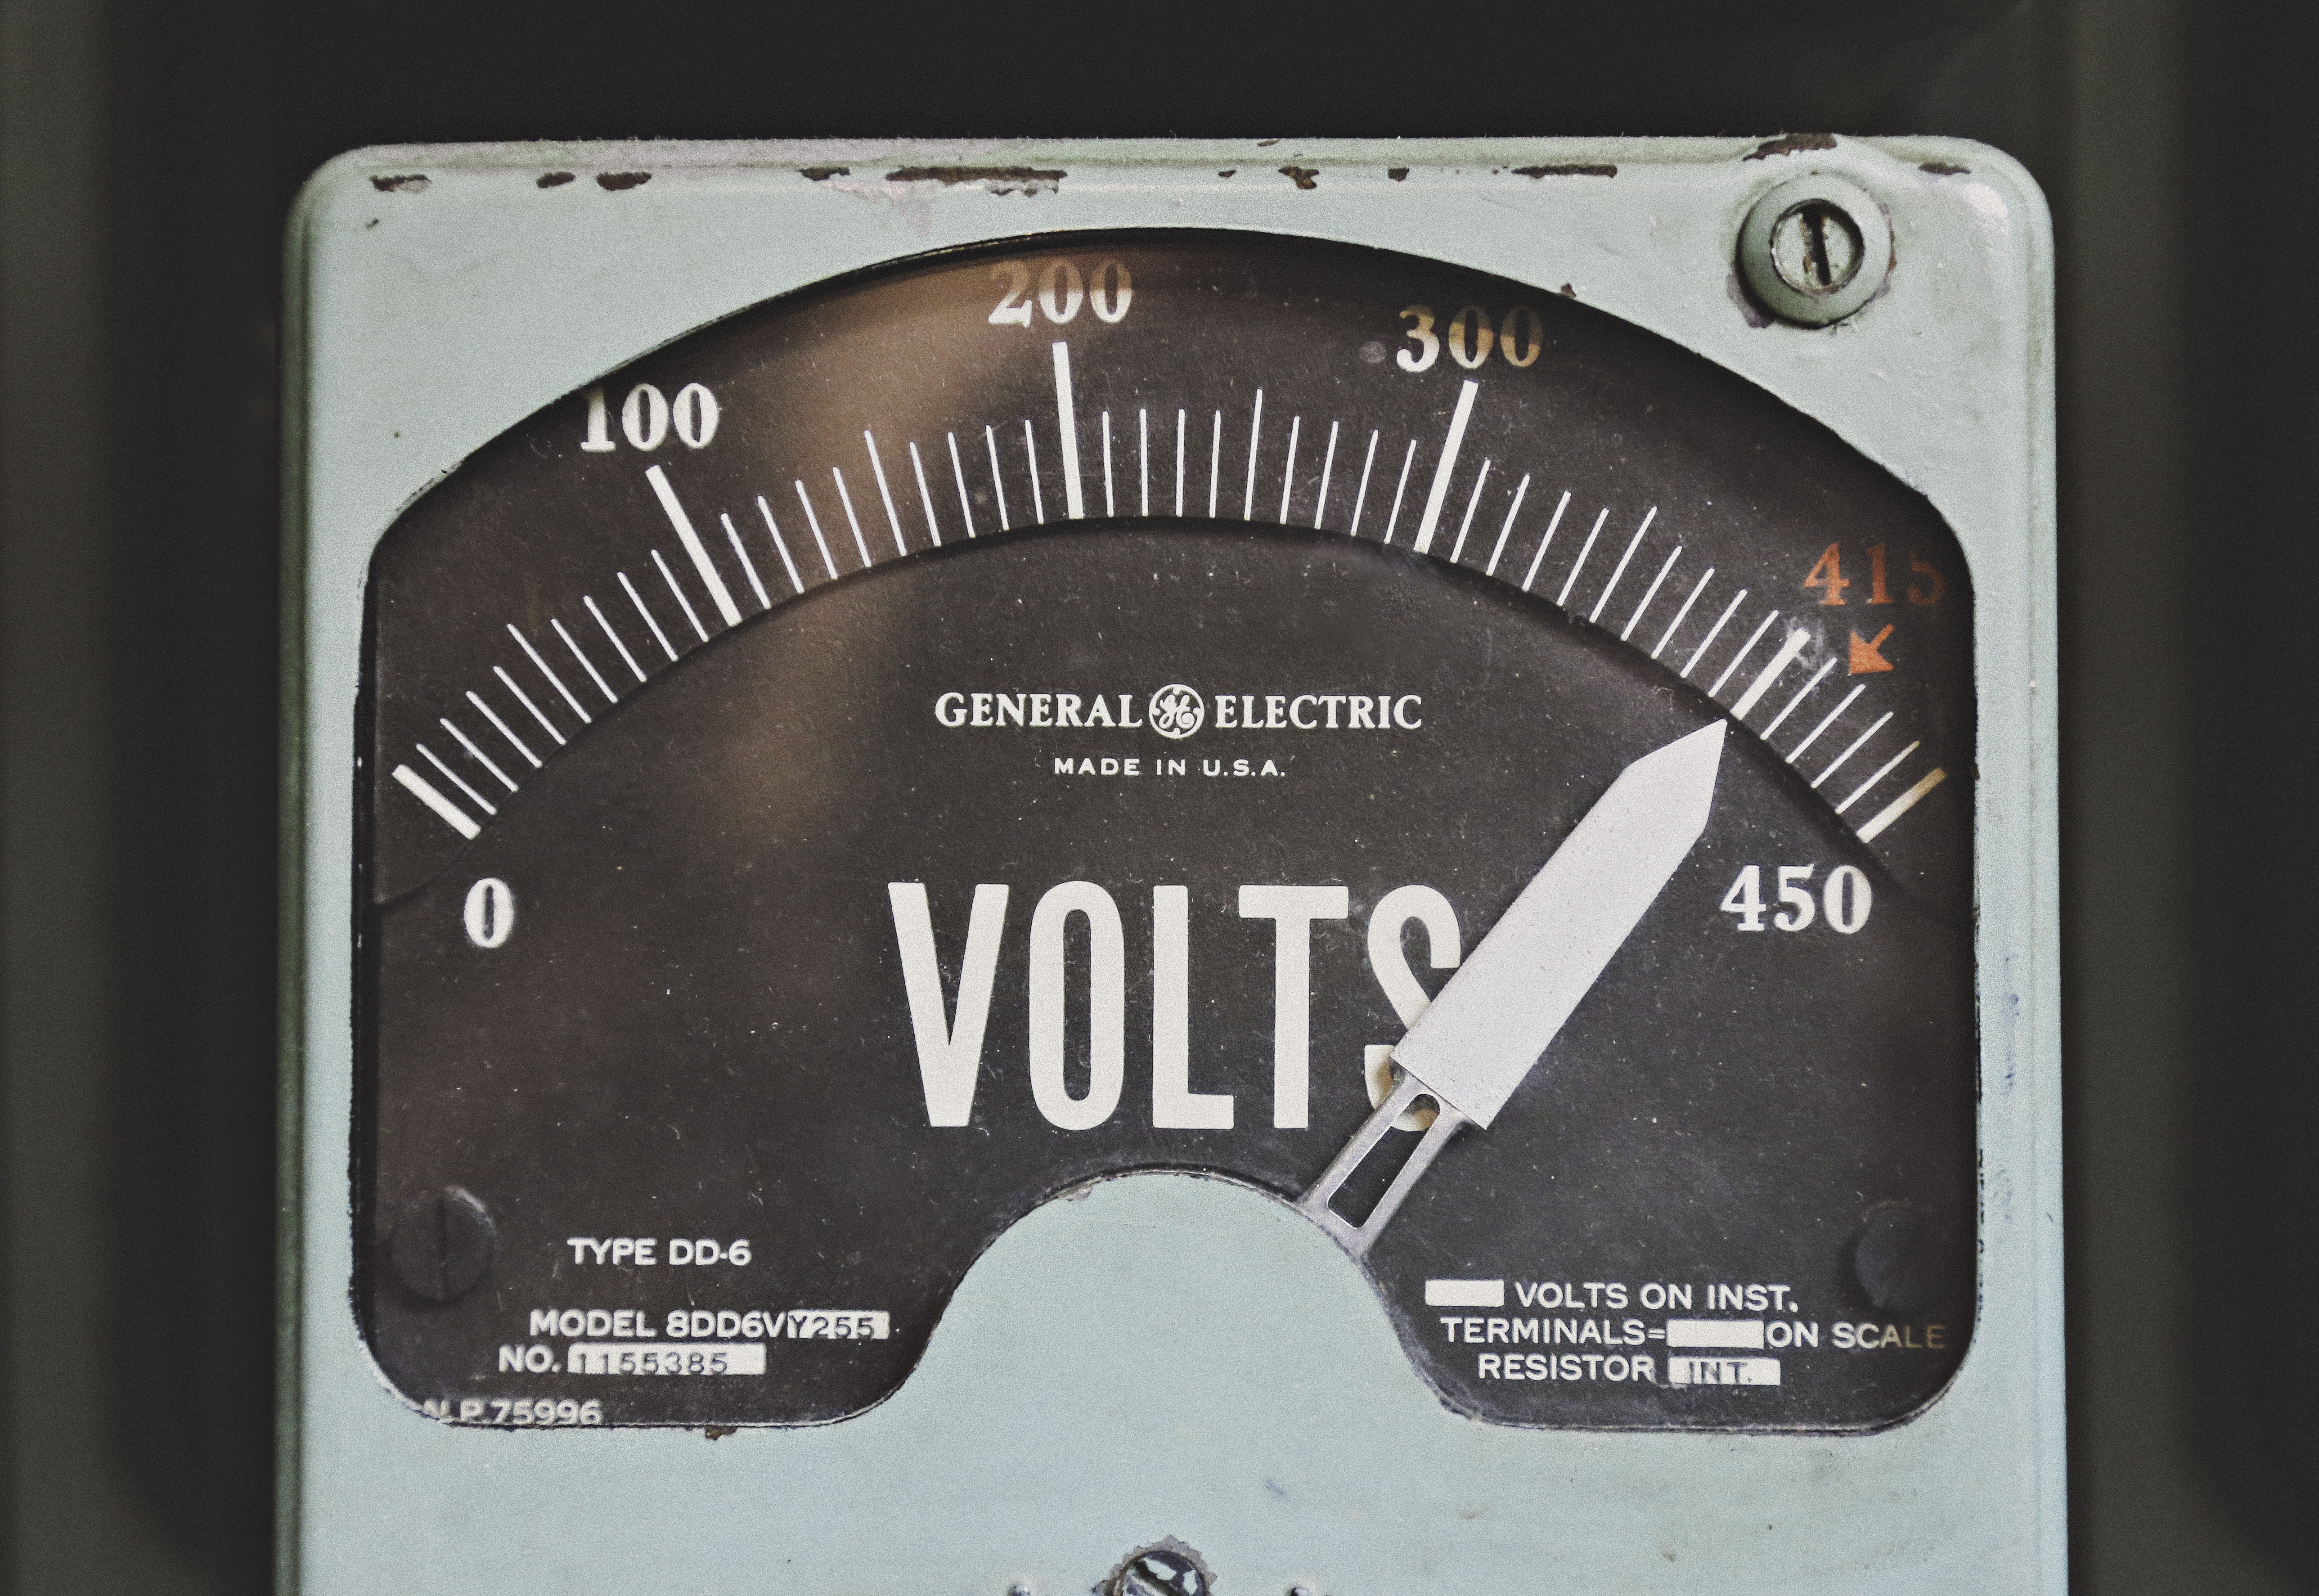
technology, instrument, gadget, gauge, label, eye, electric, voltmeter